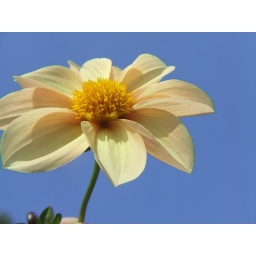
yellow flower against blue sky